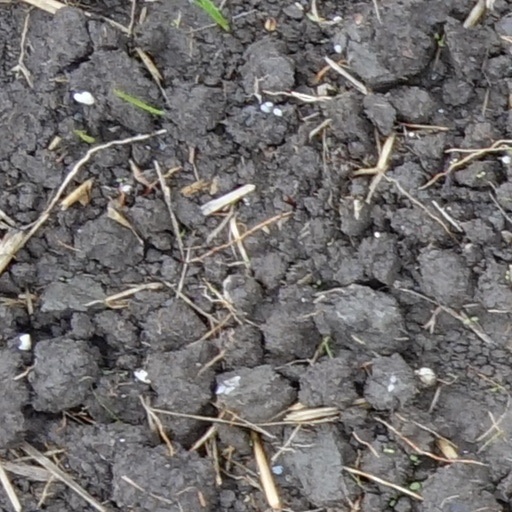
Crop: wheat